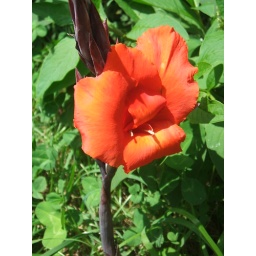
Flower from a campsite we stayed at on Waiheke Island, love the orange against the green :)